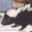
Label: skunk